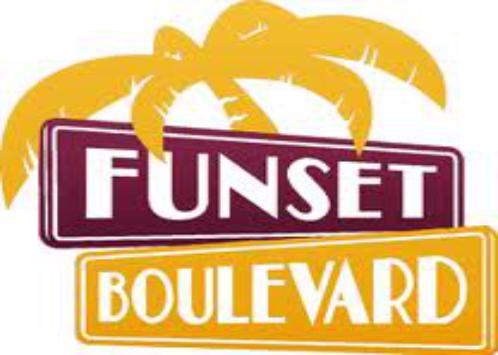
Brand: Boulevard
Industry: Necessities